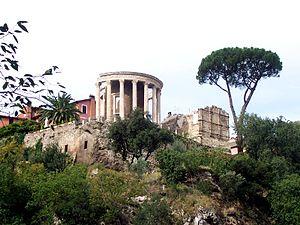
Vesta est la déesse du foyer du peuple romain et, par extension, de la maison et de la famille dans la religion romaine. Sa présence était symbolisée par le feu sacré qui brûlait dans son foyer et ses temples.